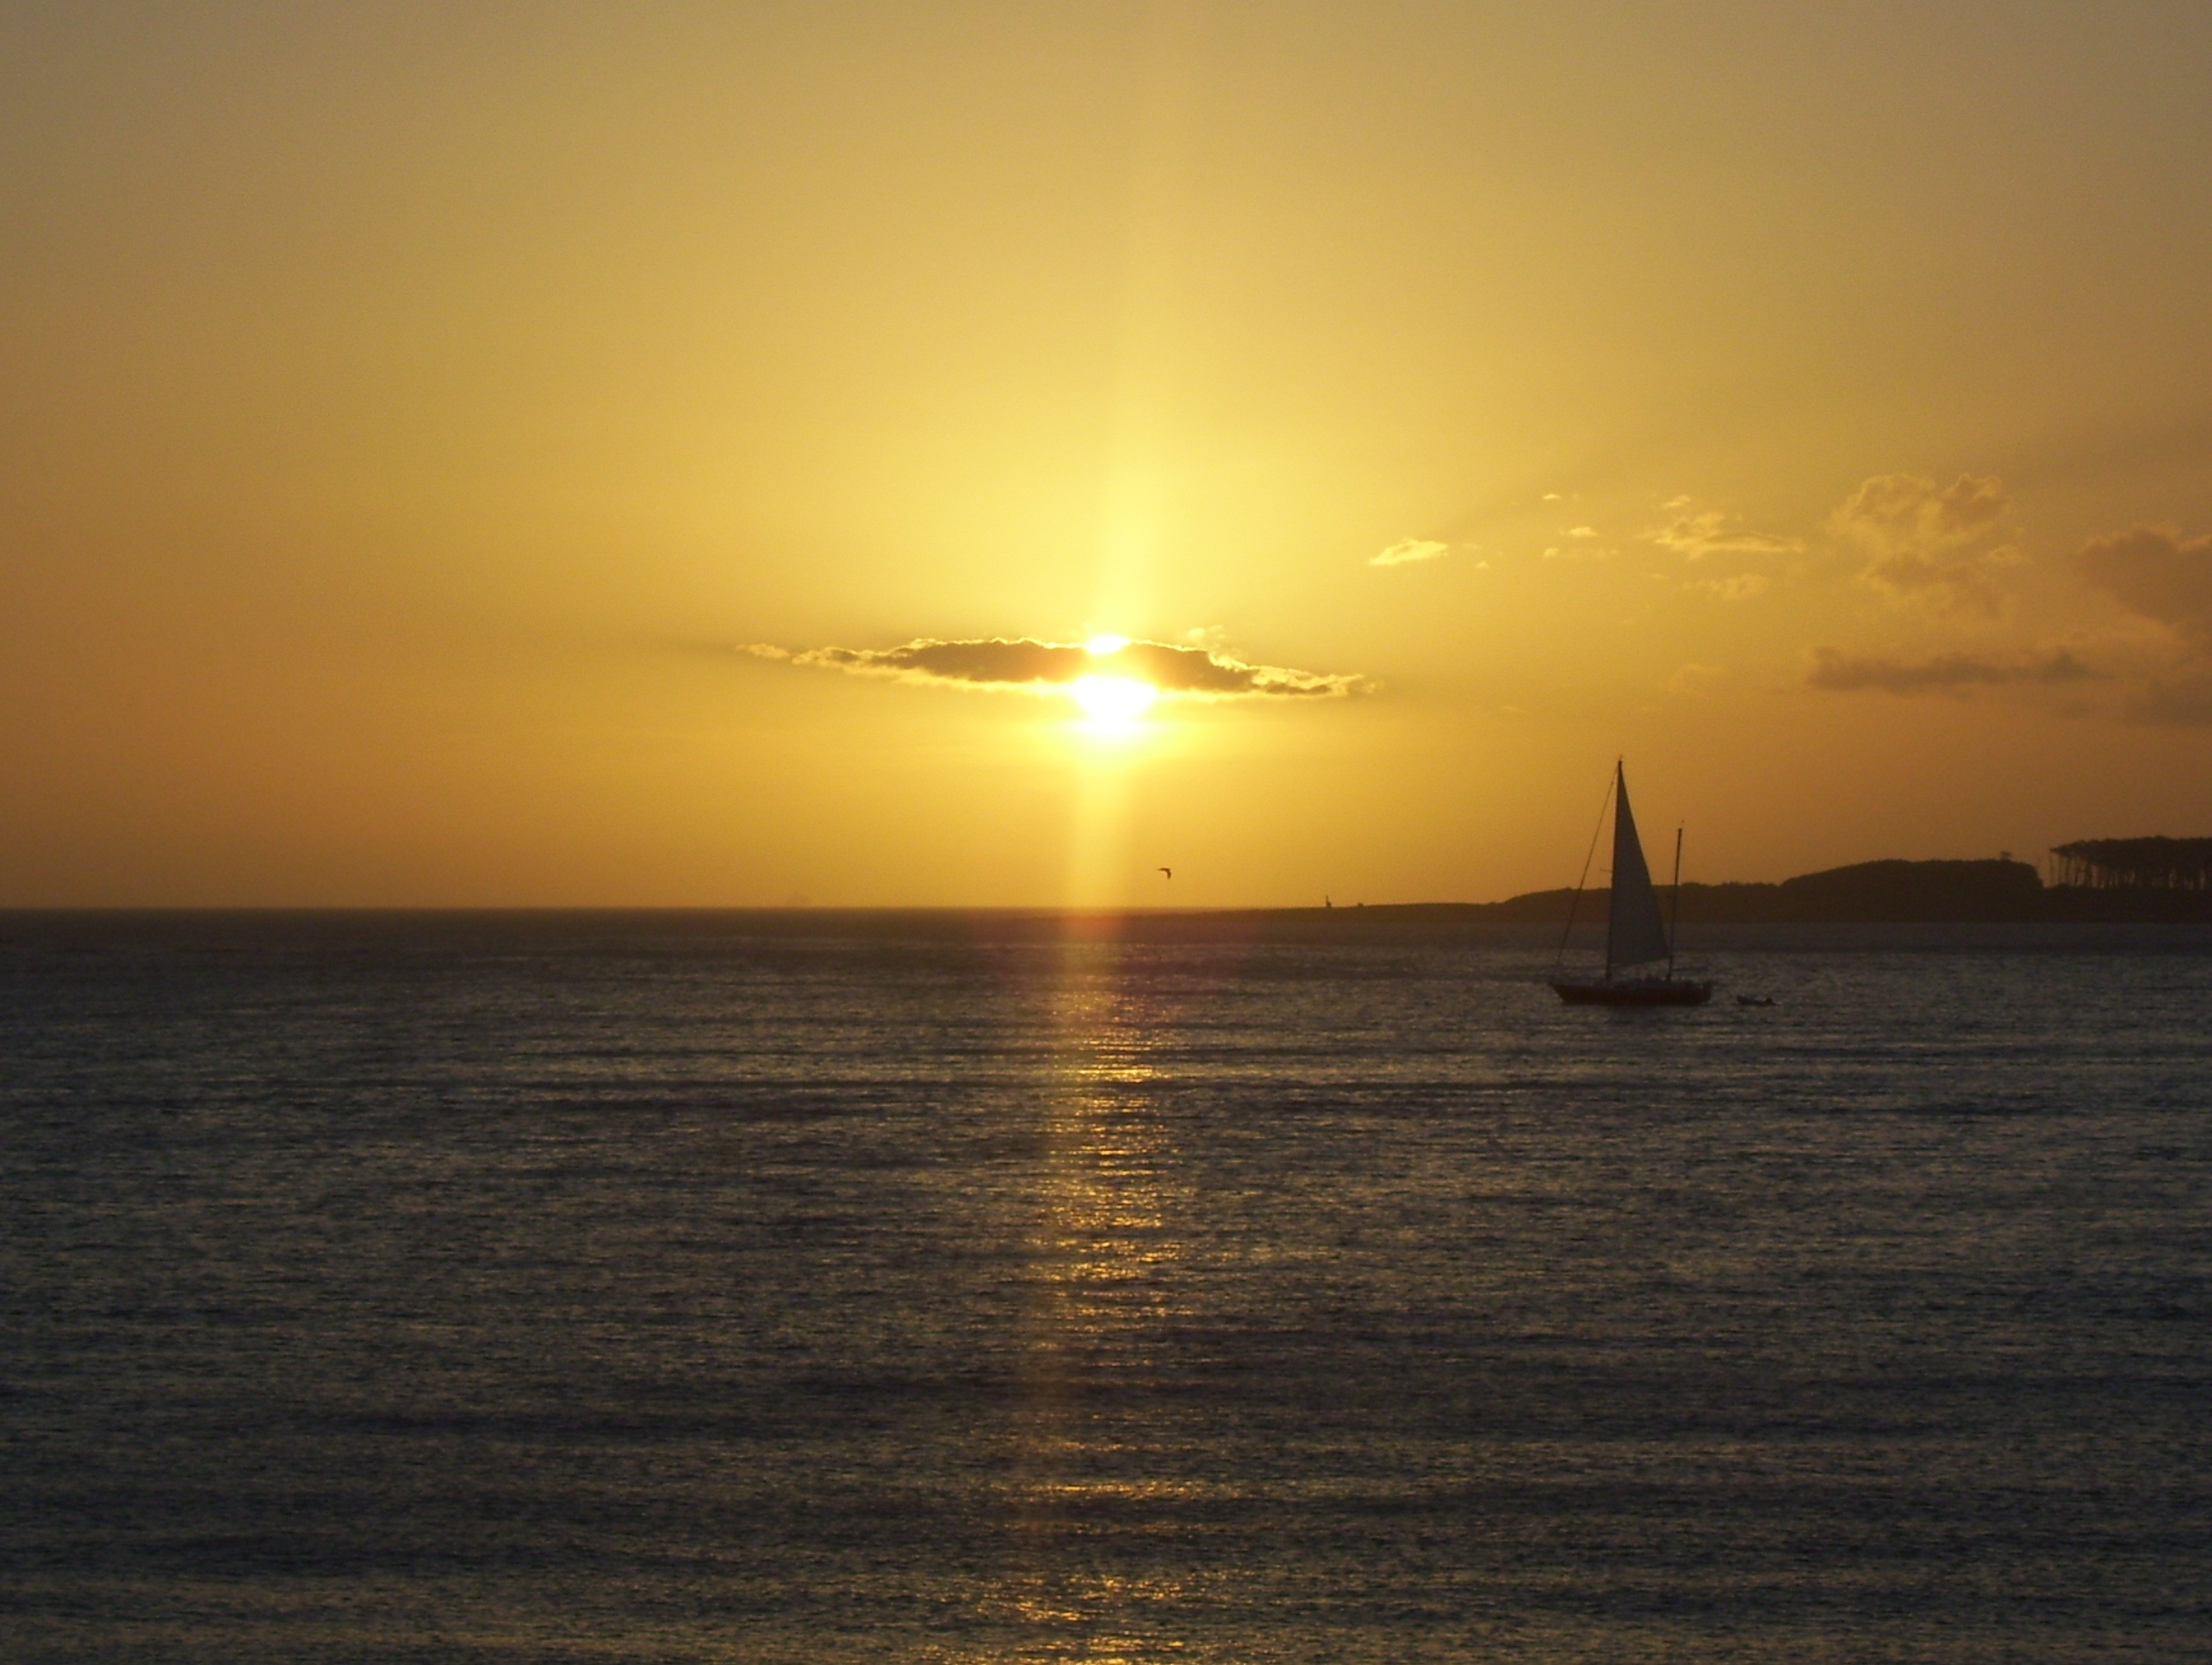
beach, sea, coast, ocean, horizon, sky, sun, sunrise, sunset, sunlight, morning, wave, dawn, dusk, evening, yellow, sailboat, afterglow